Waste picker

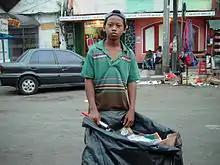
Waste picker in Indonesia

Over the past half century, in-country migration and increased fertility rates have caused the population of cities in the developing world to mushroom. The global population of urban dwellers is expected to double between 1987 and 2015, with 90% of this growth occurring in developing countries. Much of the new population has settled in urban slums and squatter settlements, which have expanded rapidly with no central planning. The United Nations Habitat Report found that nearly one billion people worldwide live in slums, about a third of the world's urban dwellers.